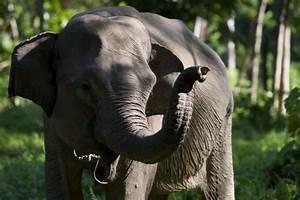
elephant